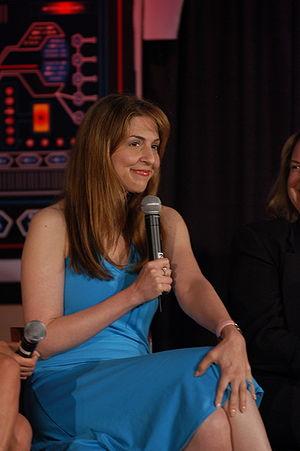
Ellen Dubin est une actrice canadienne née à Toronto, en Ontario un 27 août.